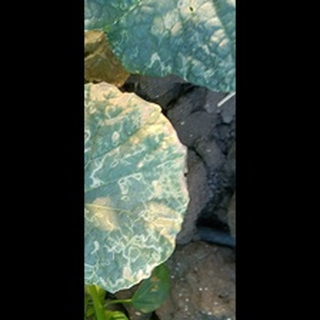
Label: diseased_cucumber